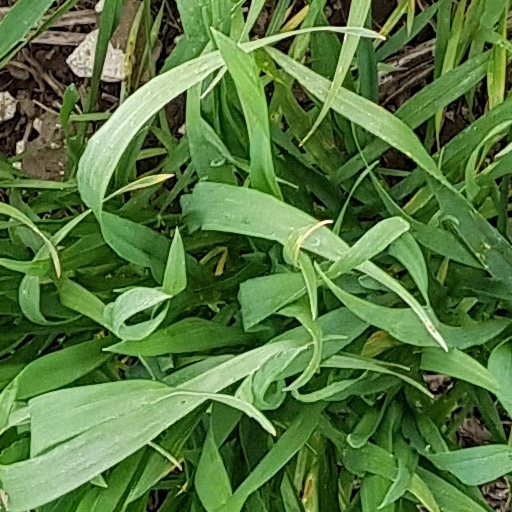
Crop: wheat